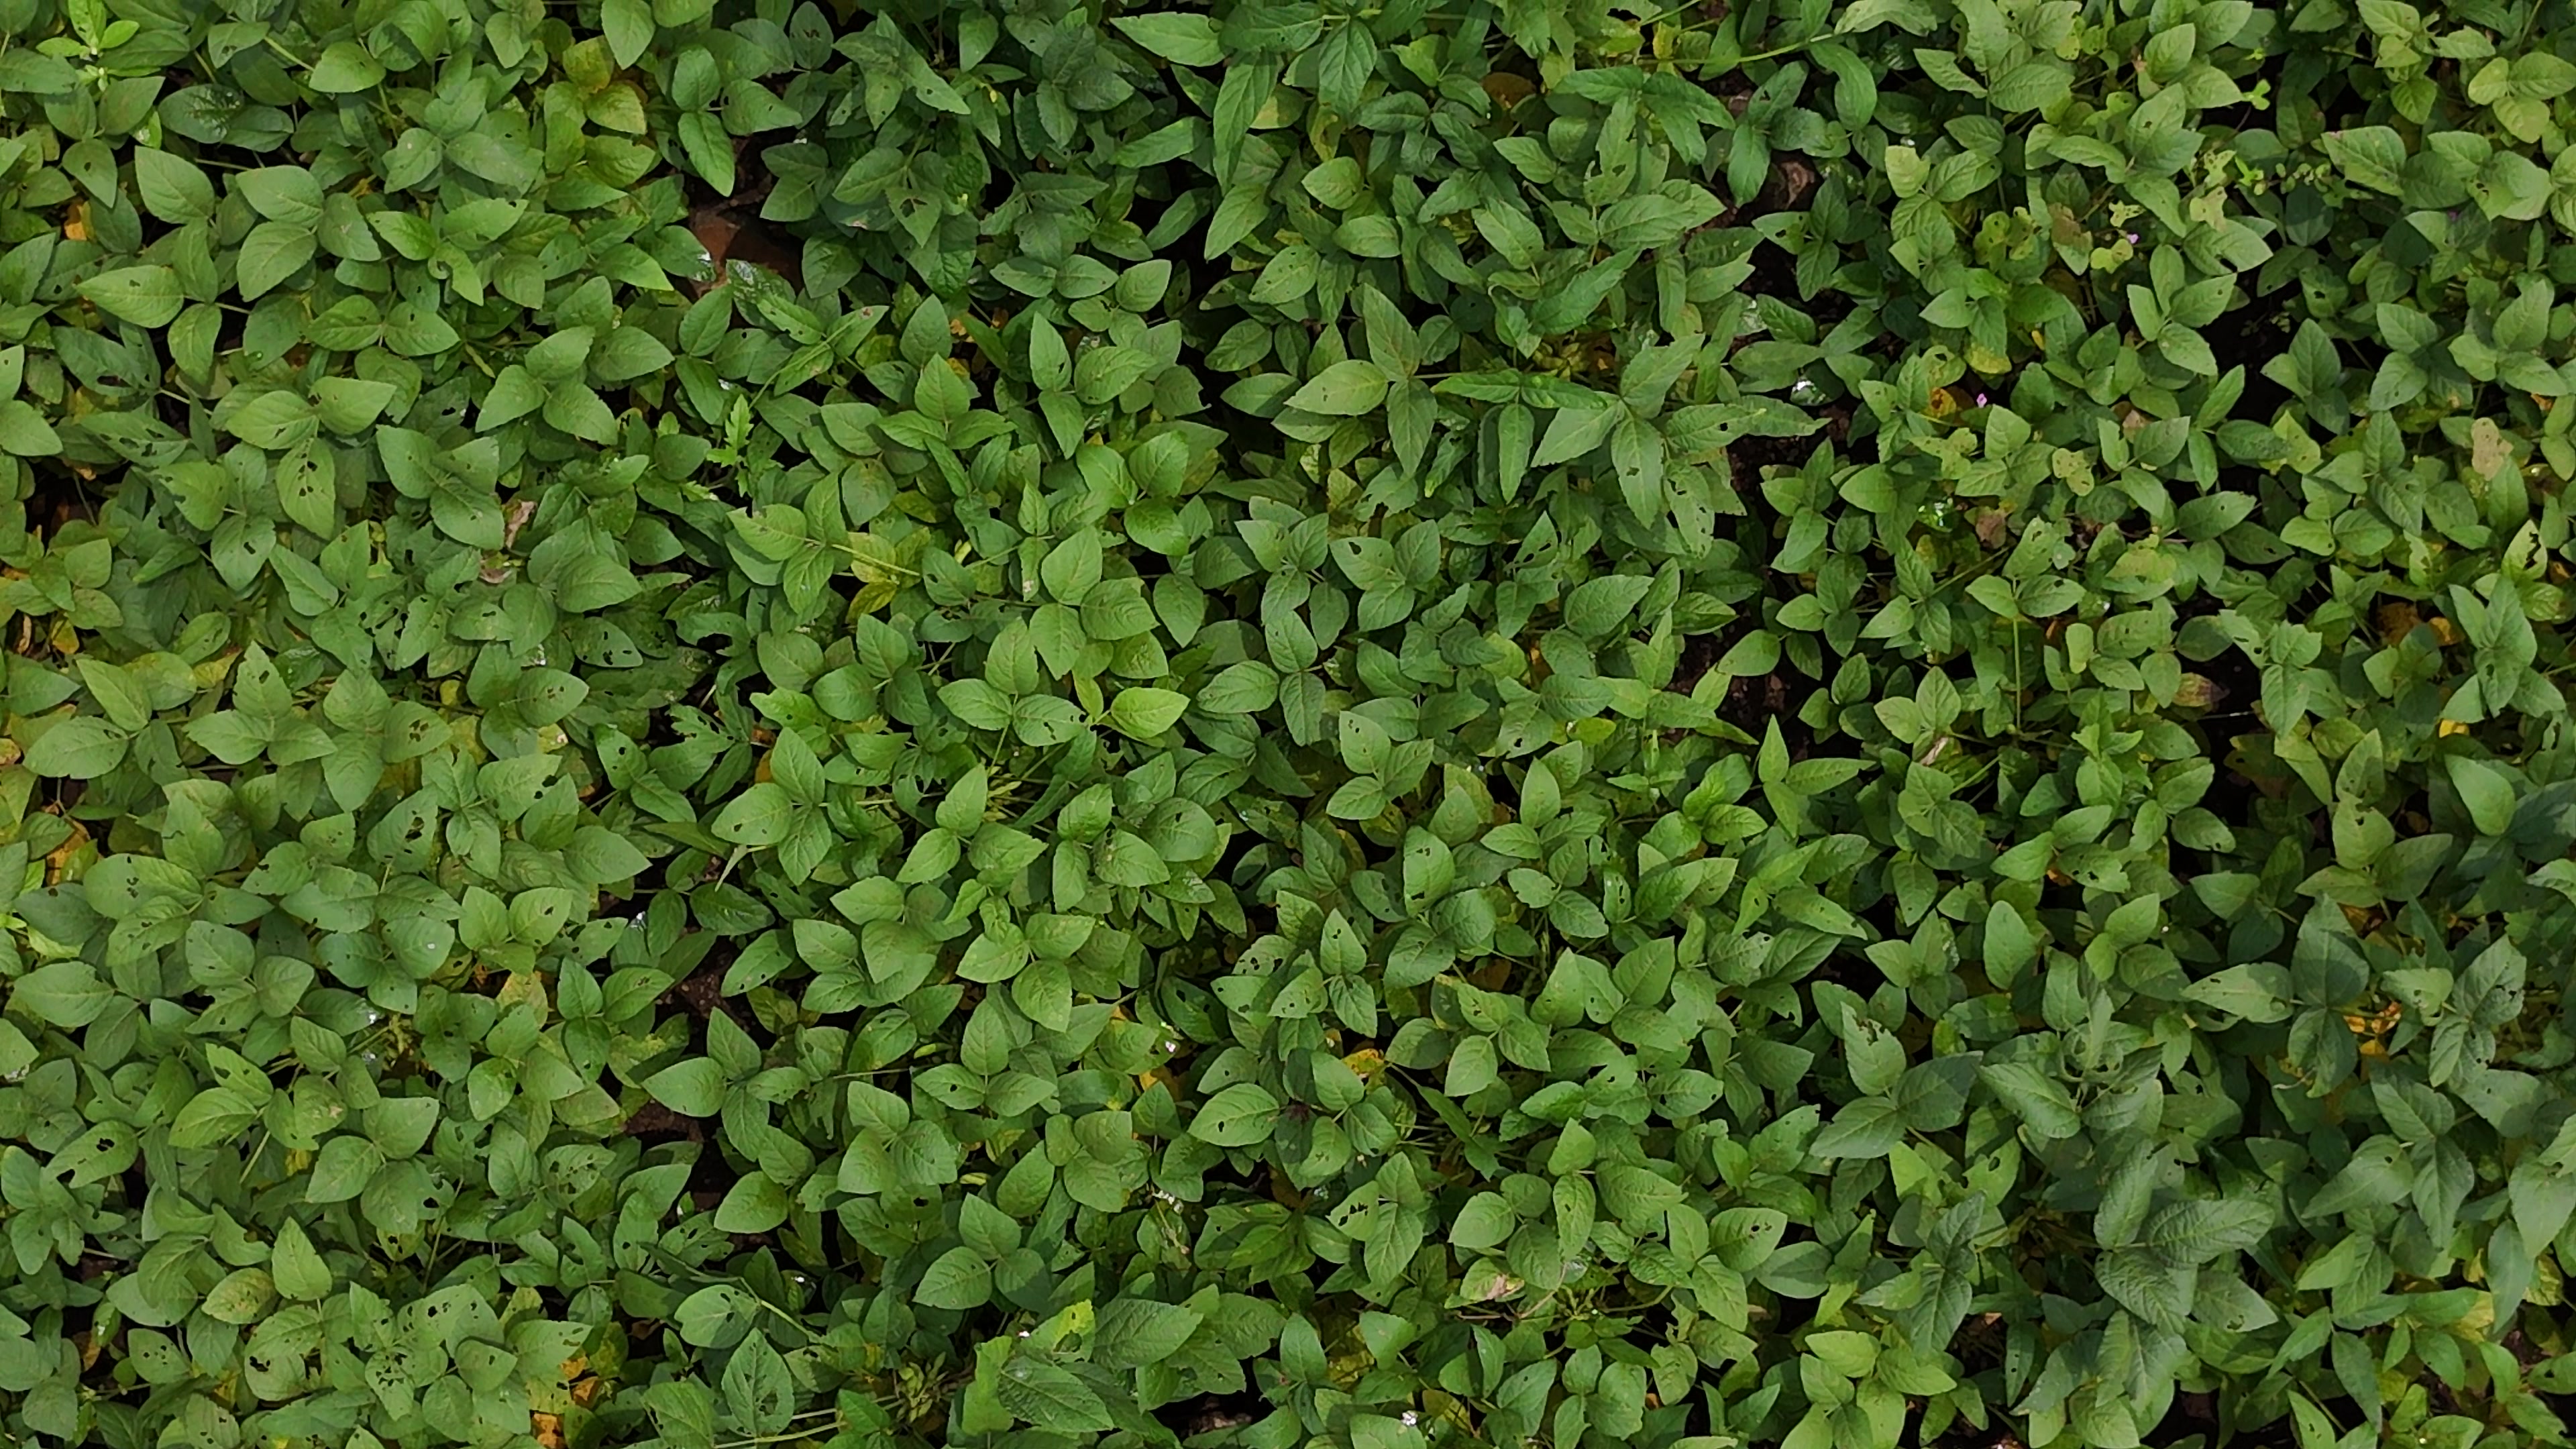
Label: Mosaic